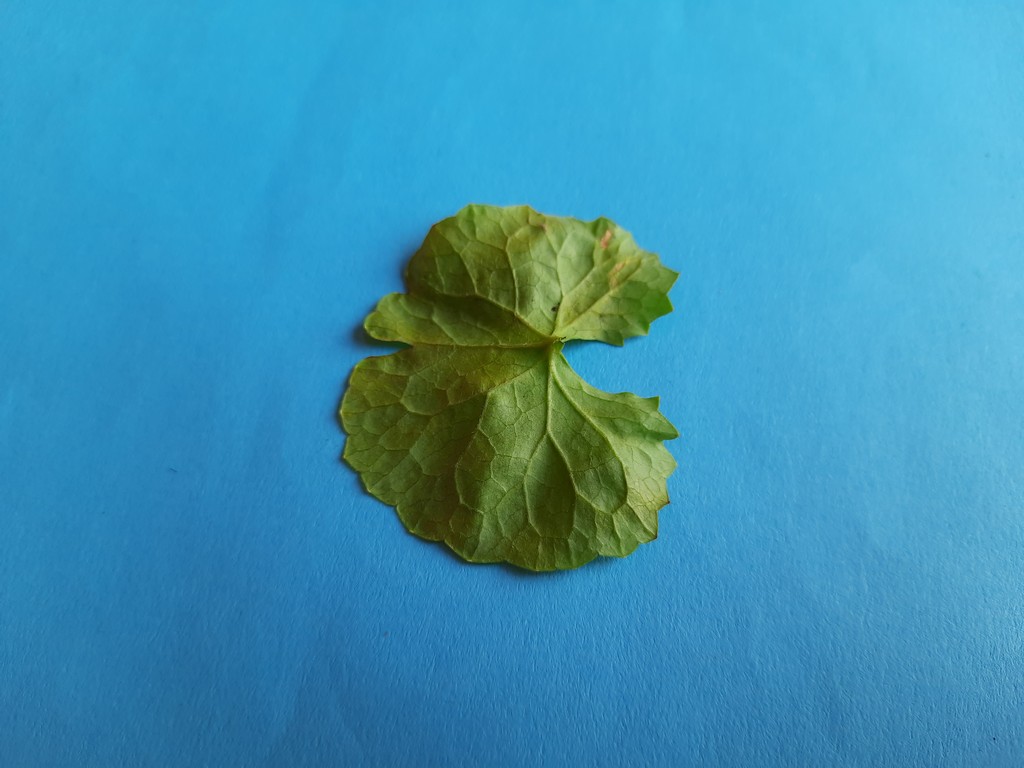
Label: Unhealthy